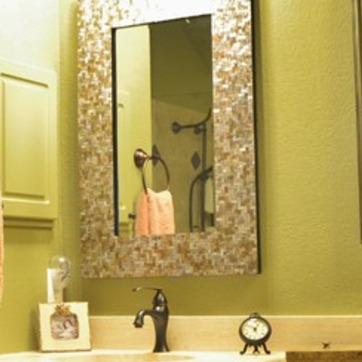
Material: mirror